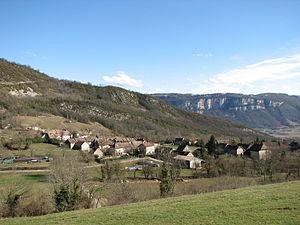
Izieu est une commune du département de l'Ain, dans le Bugey, près du haut Rhône, à proximité de Belley, entre Lyon et Chambéry.
Le Sentier de grande randonnée 59 est un itinéraire balisé de randonnée pédestre traversant la Franche-Comté historique du Ballon d'Alsace à Culoz, en Auvergne-Rhône-Alpes.